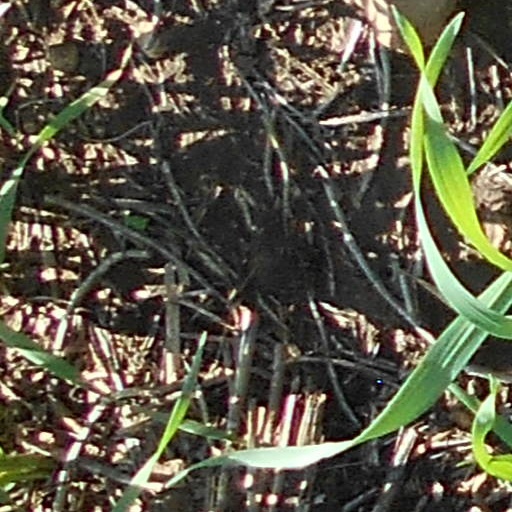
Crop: wheat